Tunstall High School

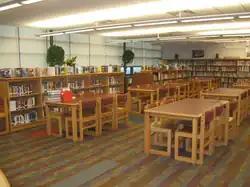

Tunstall High School is a high school located in Dry Fork, Virginia. Tunstall High School was named for a long time legislator and lawyer, Whitmell P. Tunstall. It was formed in 1964 by the merging of Brosville High and Whitmell High. The official school colors are red and white. Tunstall Middle School students go to this school after eighth grade.